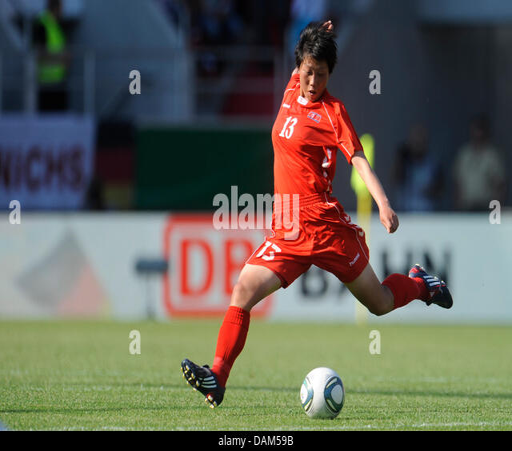
person plays the ball at international football match